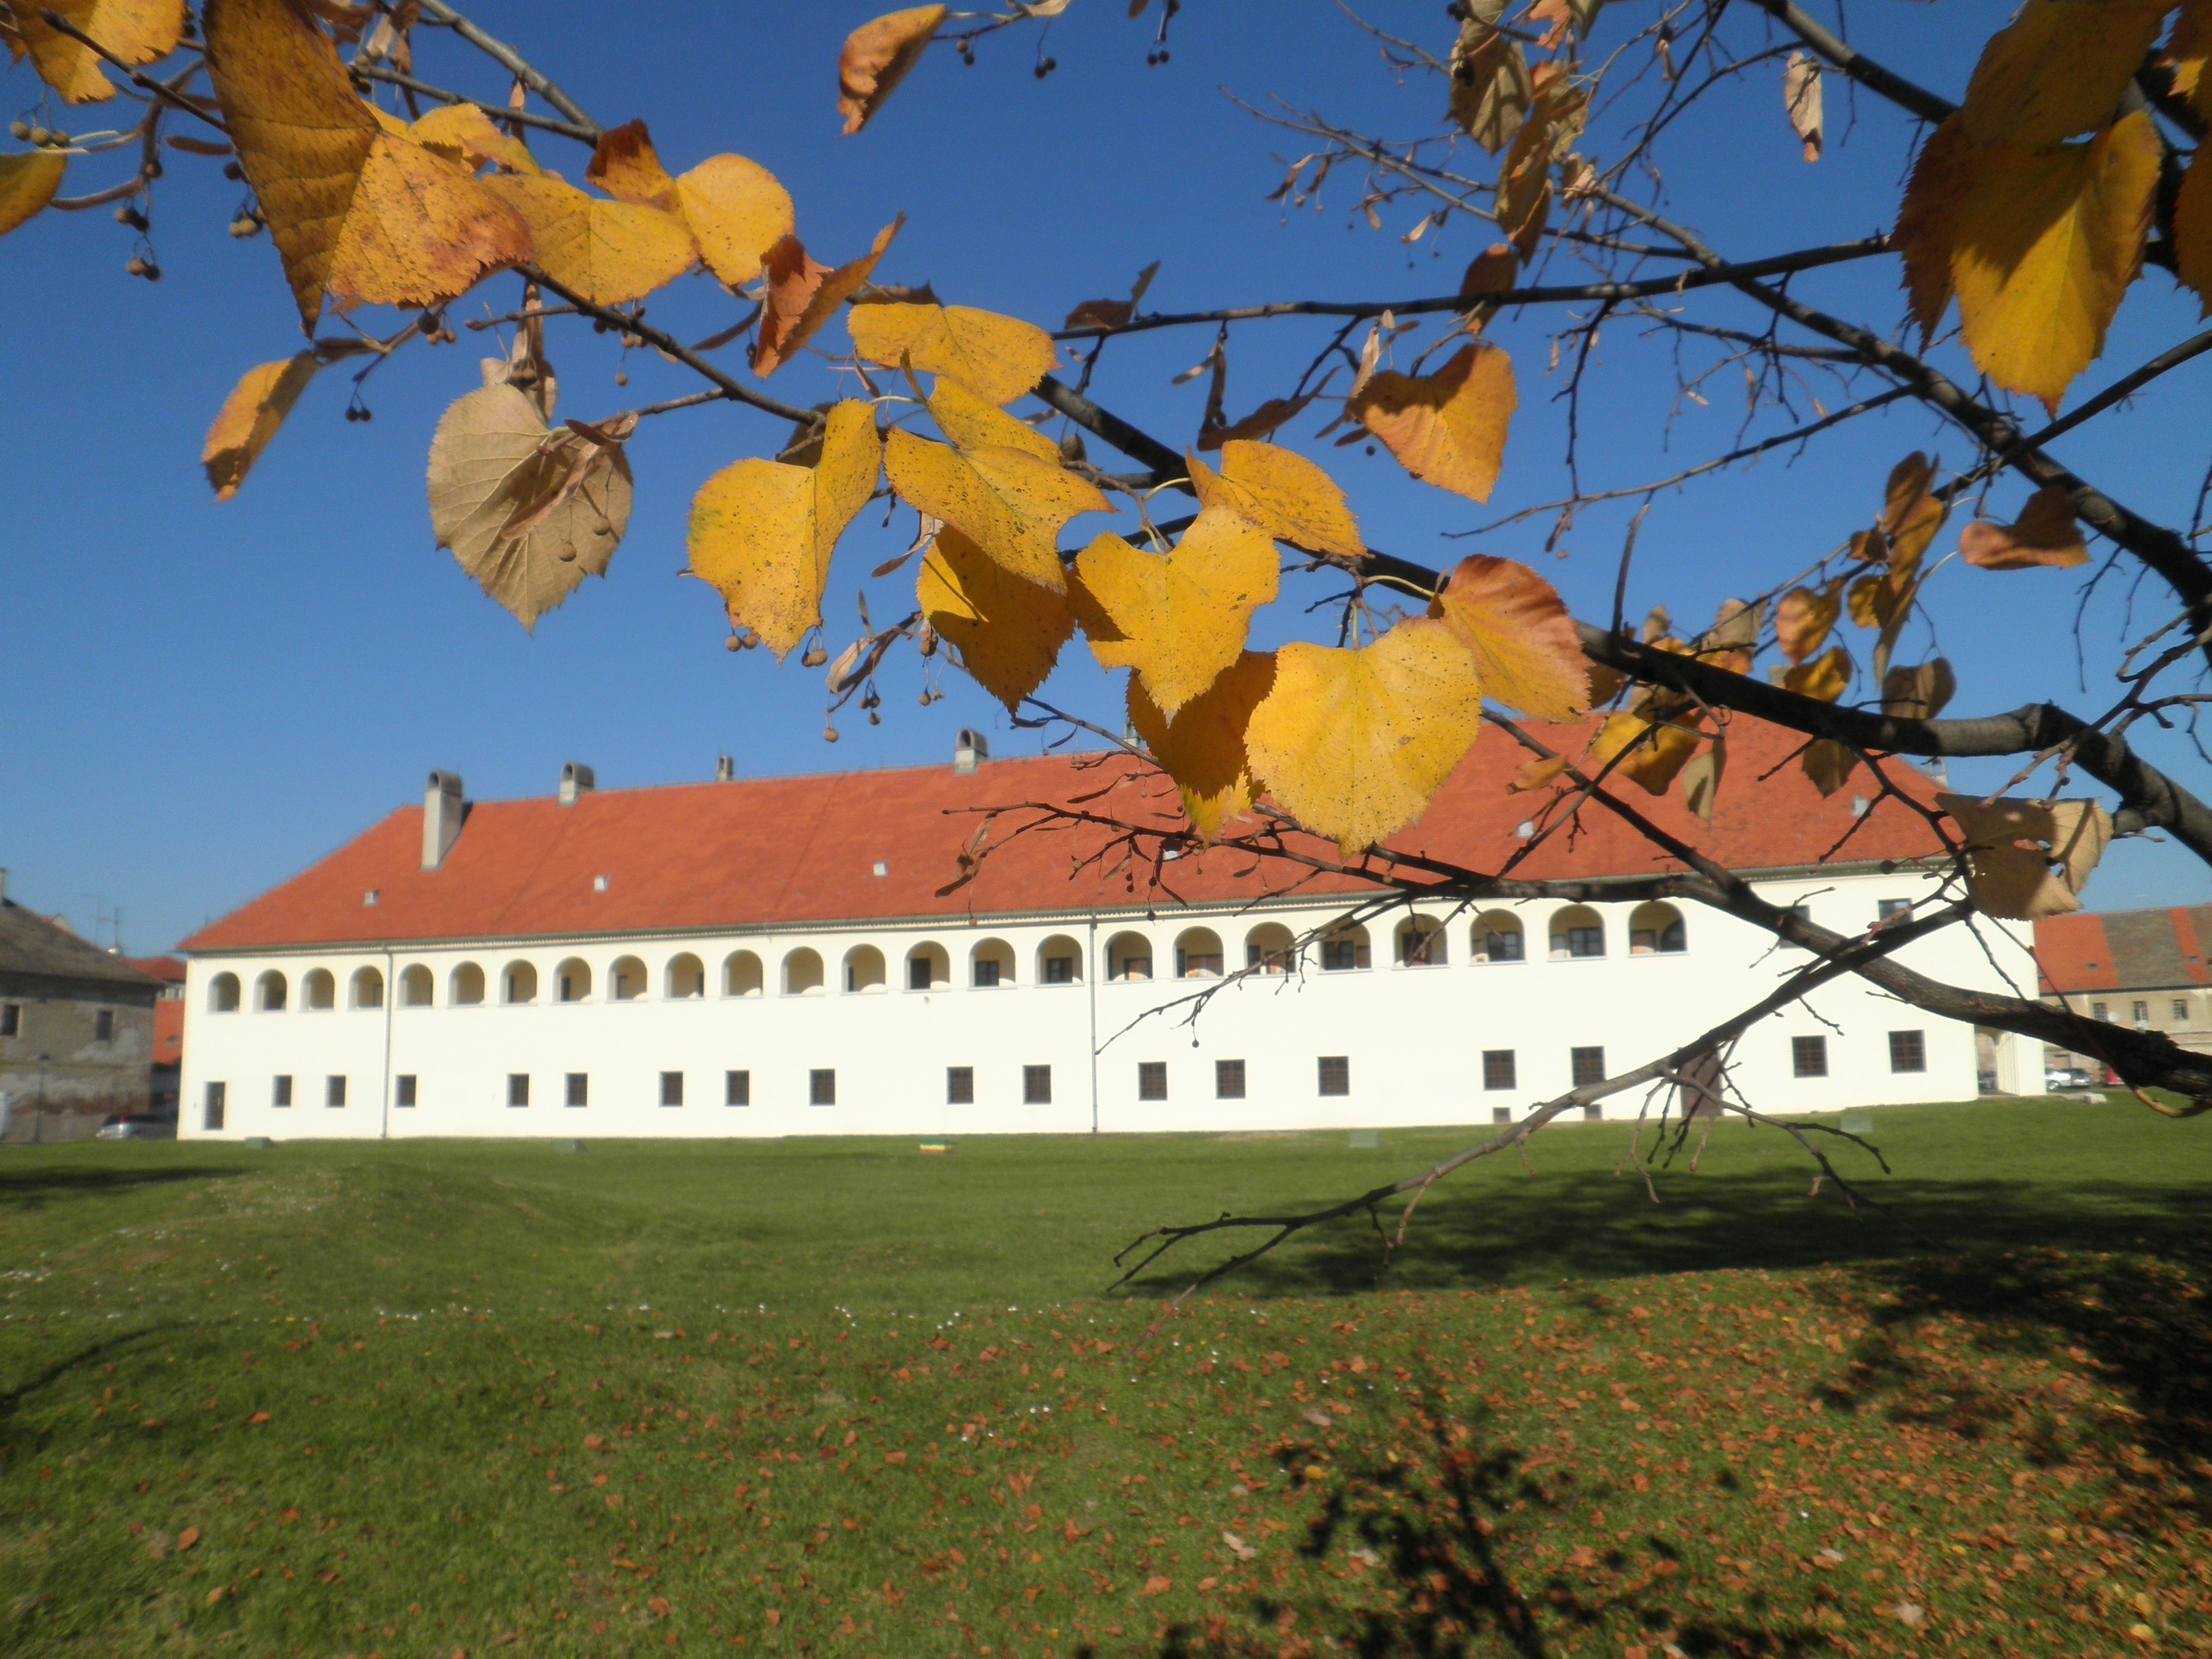
tree, architecture, leaf, flower, building, autumn, season, croatia, national archives, osijek